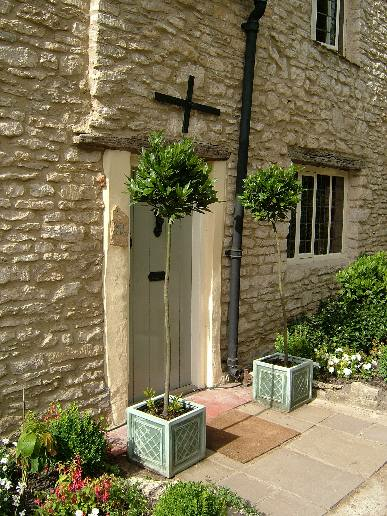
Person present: No